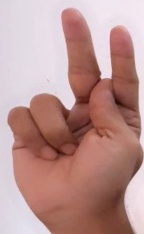
ASL sign: K